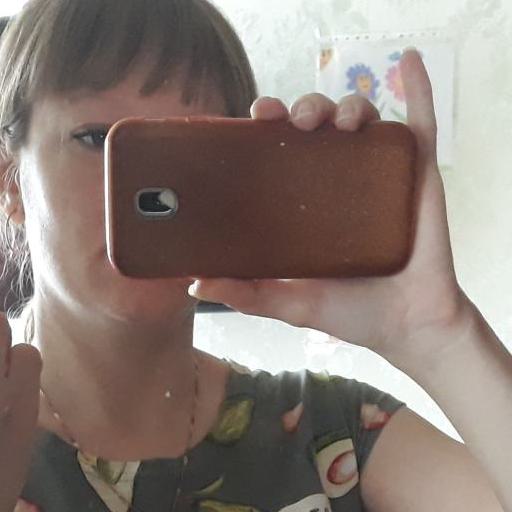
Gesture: no_gesture